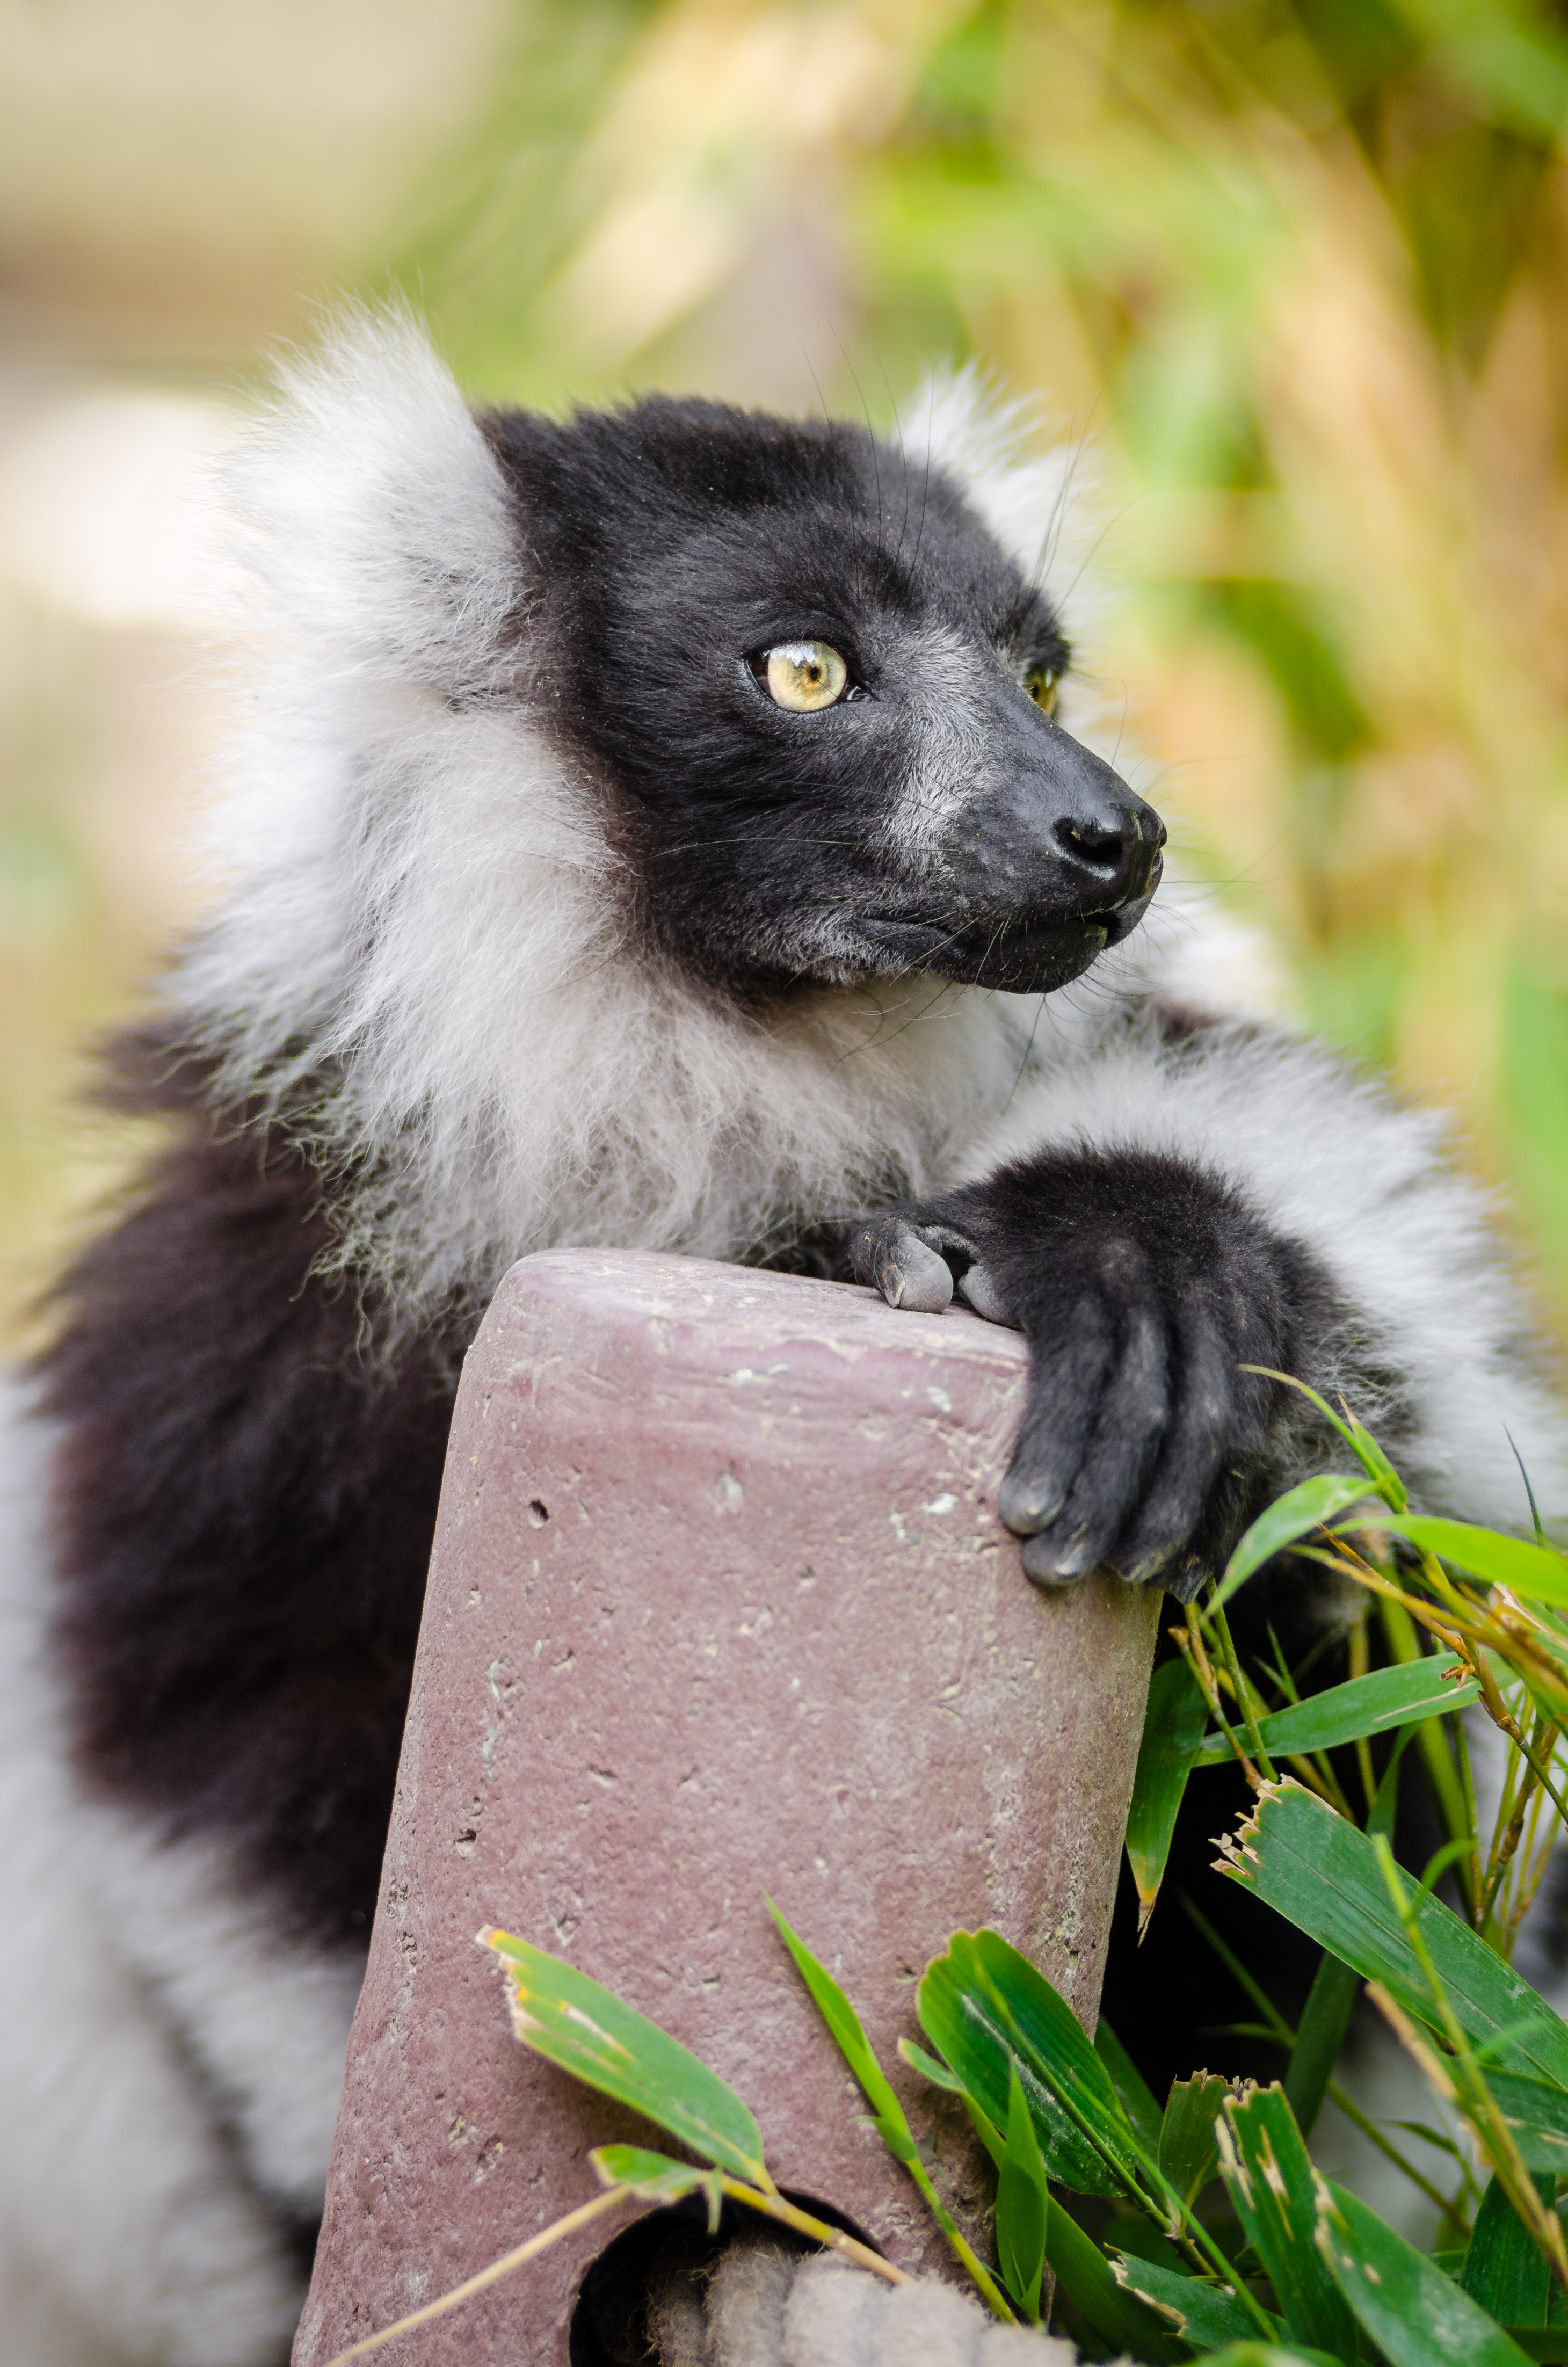
animal, wildlife, zoo, mammal, fauna, primate, madagascar, vertebrate, lemur, macaque, old world monkey, new world monkey